Gone (Hayder novel)

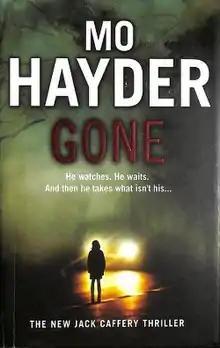
First edition

Gone is a book by Mo Hayder and published by Grove Atlantic on 4 February 2010 which later went on to win the Edgar Award for Best Novel in 2012.